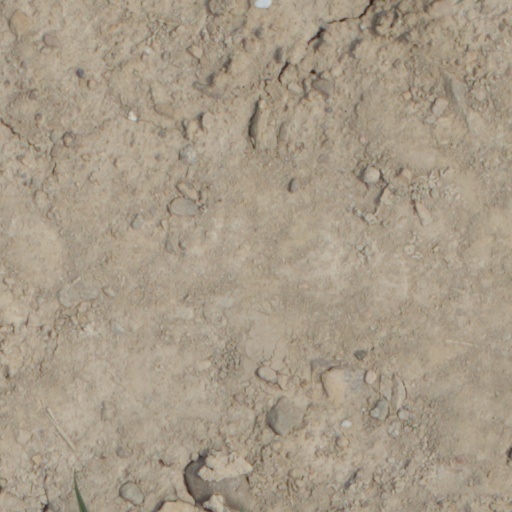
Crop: wheat